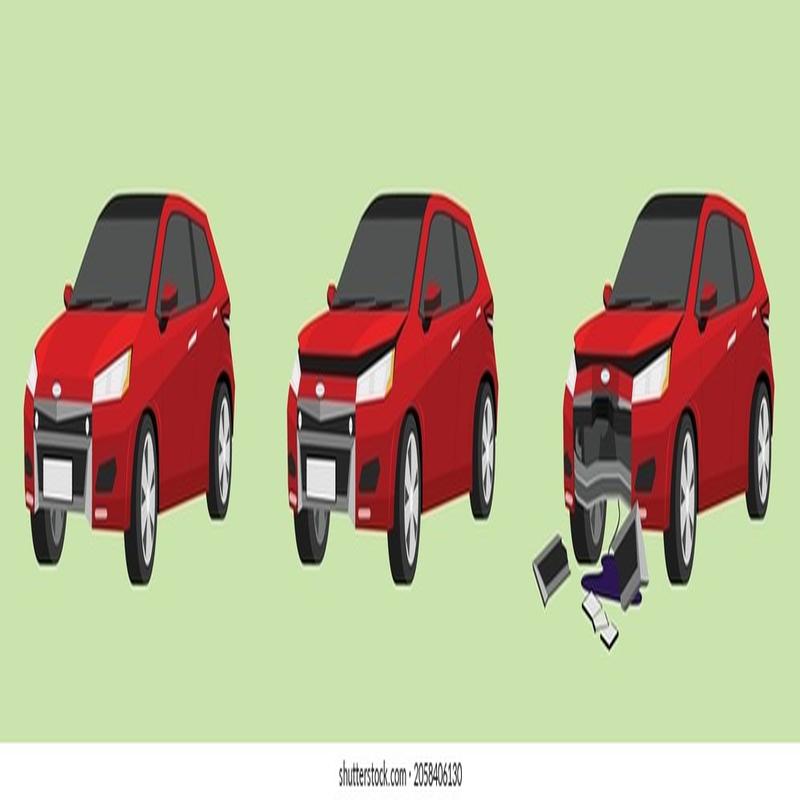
Aucun dommage détecté.
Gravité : aucun